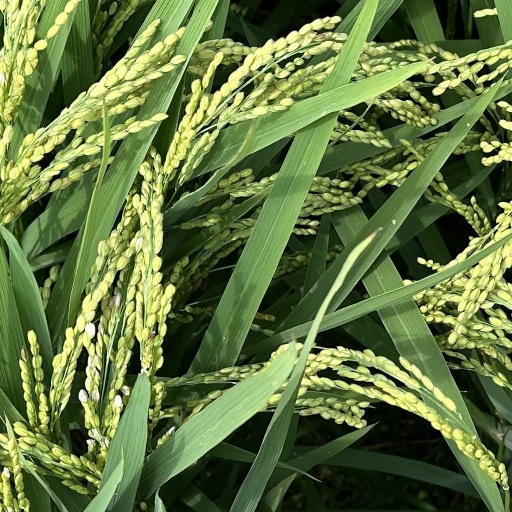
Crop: rice